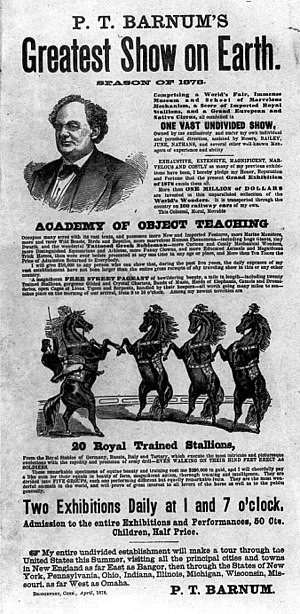
P.T. Barnum
Plakat til P.T. Barnums Cirkus
Phineas Taylor Barnum var en amerikansk cirkusdirektør. Han grundlagde Barnum's American Museum i New York City. Han var endvidere ejer af et cirkus.